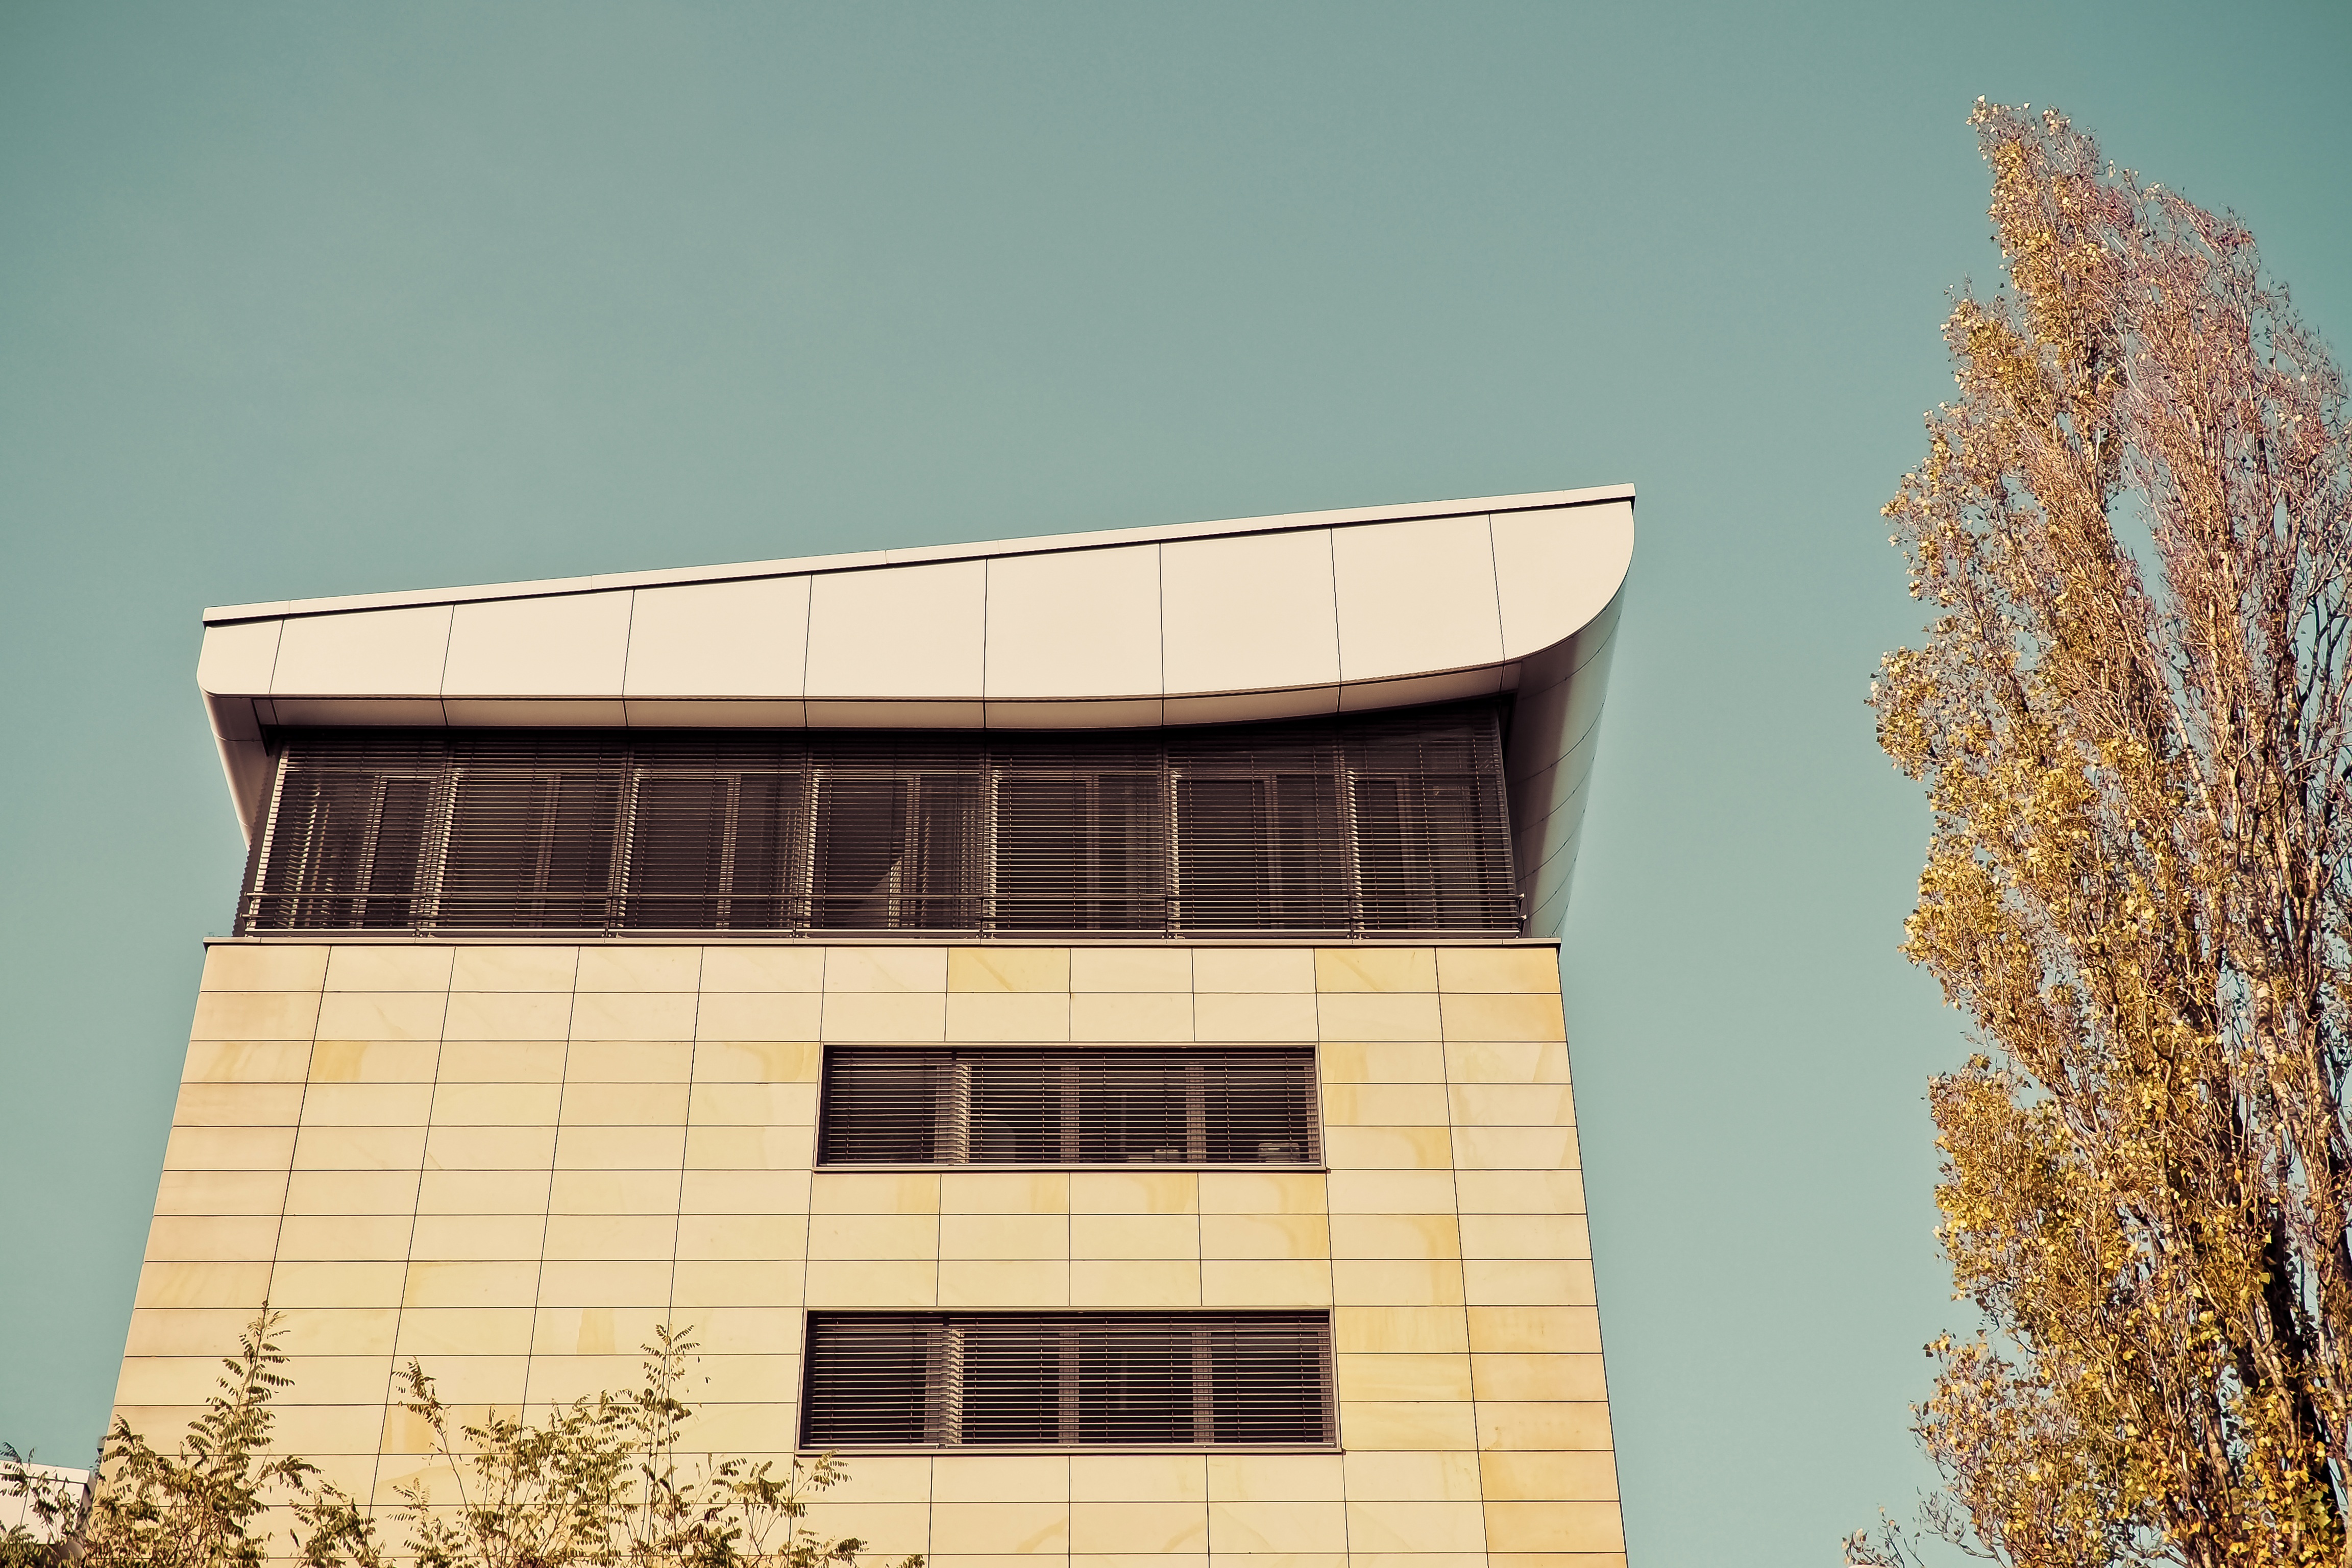
architecture, structure, wood, house, window, roof, building, city, skyscraper, urban, tower, facade, modern, office building, modern architecture, homes, housewife, dusseldorf